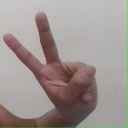
अक्षर: ऐ